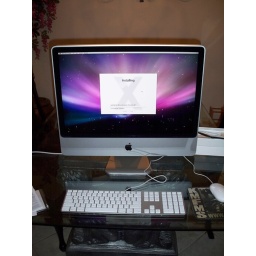
In the dining room for now, until I clear out the XP box on the desk in the office.